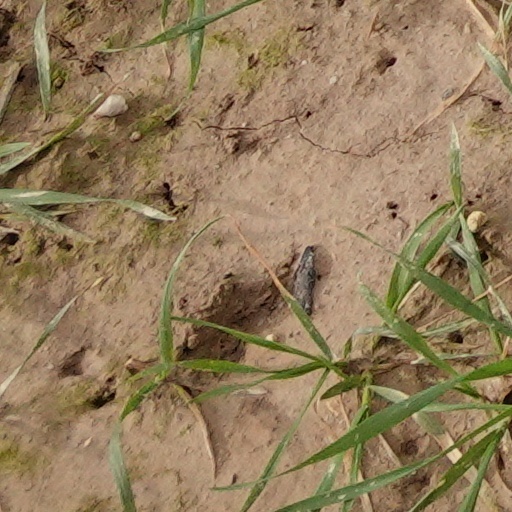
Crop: wheat